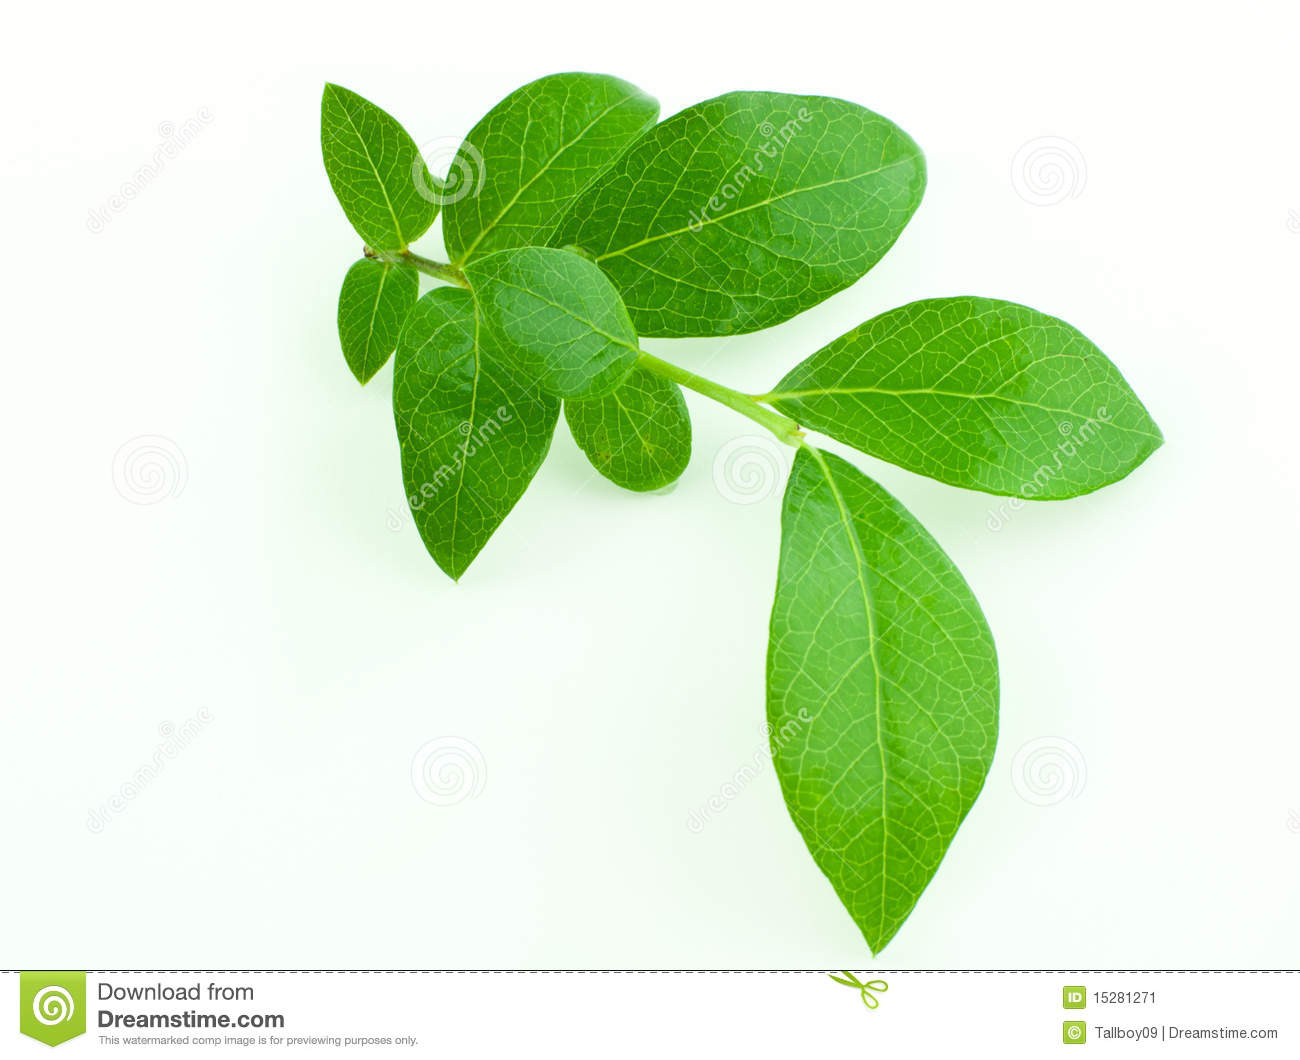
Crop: blueberry
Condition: healthy